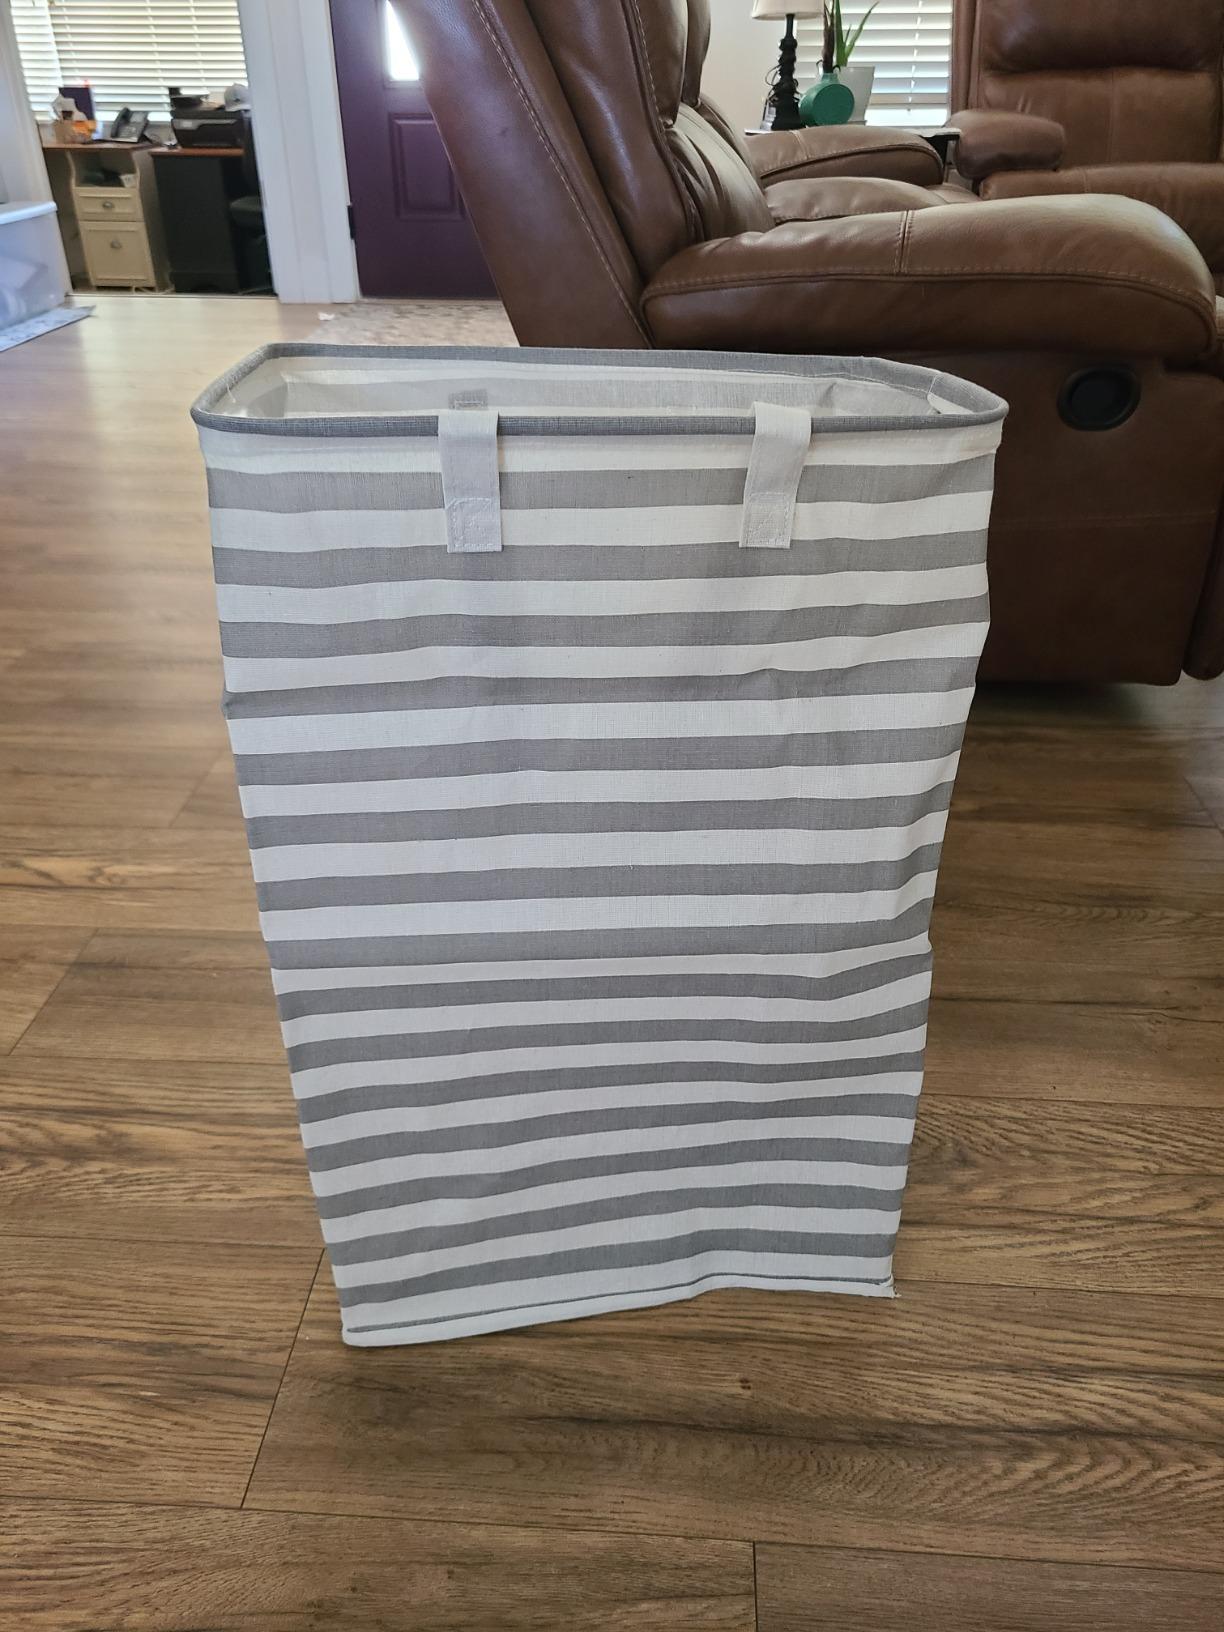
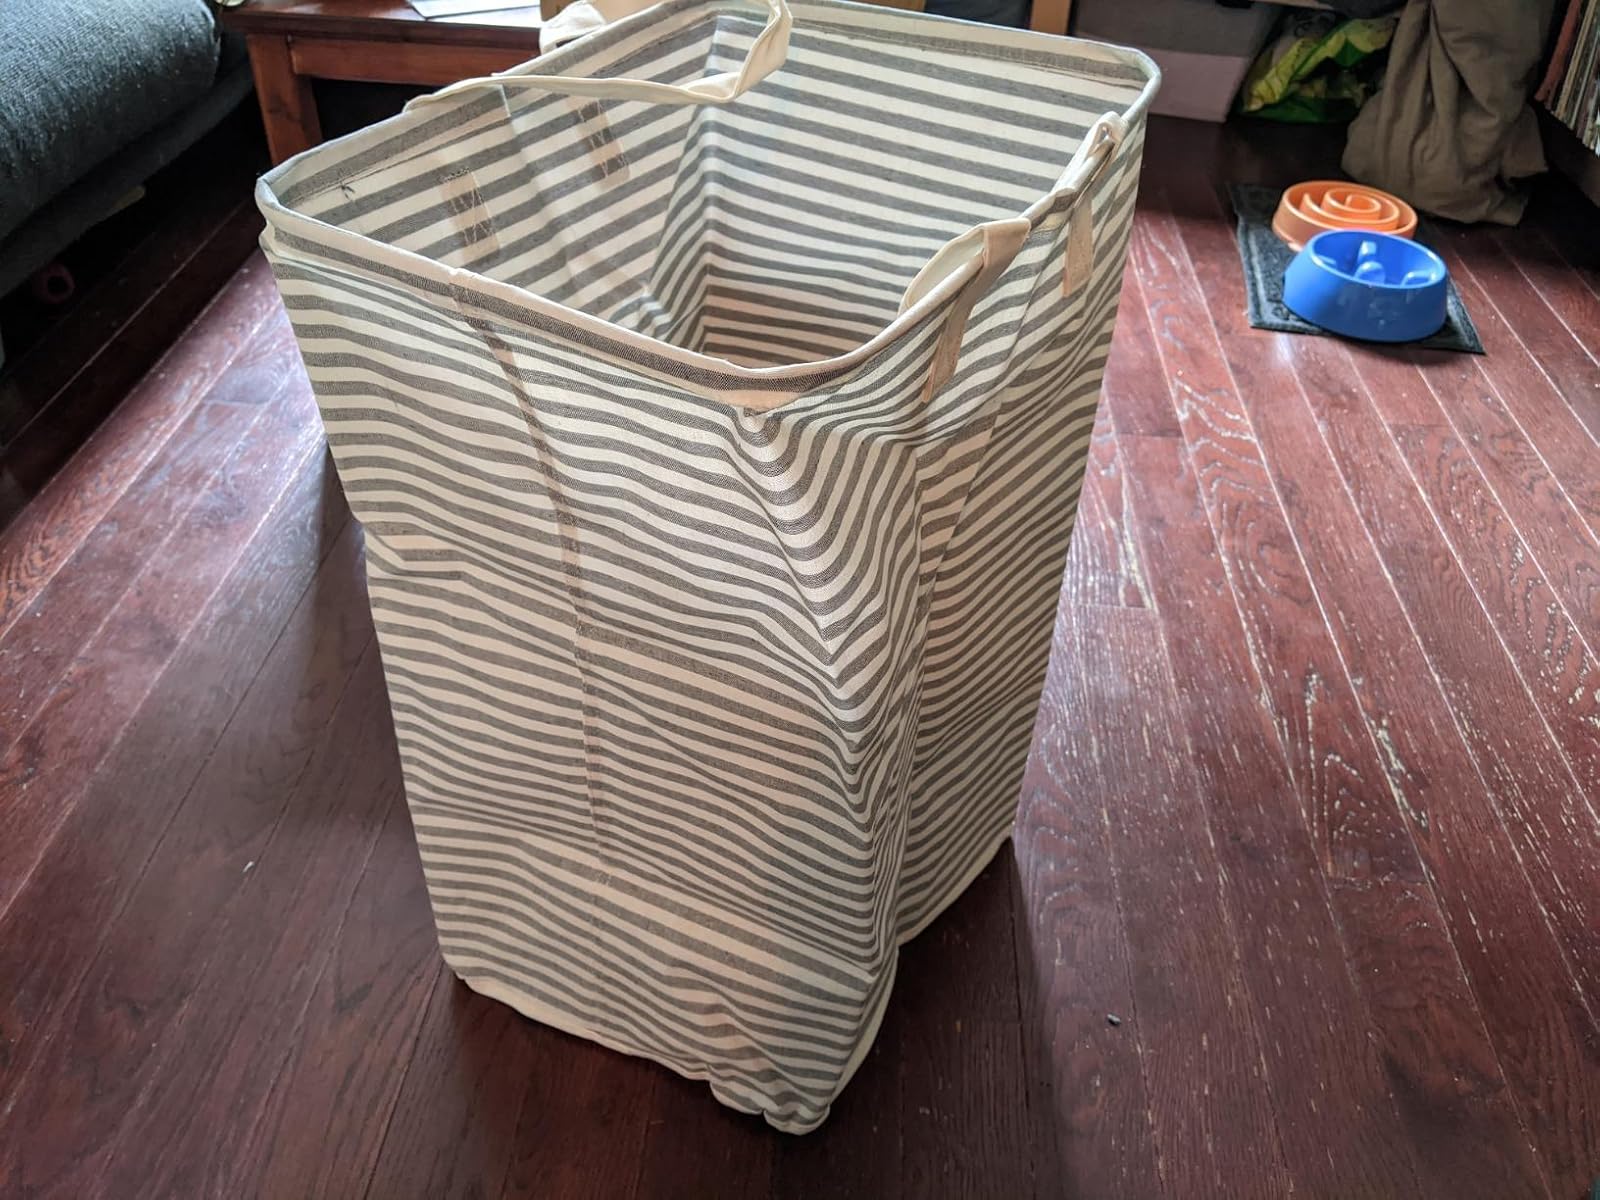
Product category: items_hamper
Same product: no